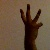
The image shows a hand gesture representing the number 6 in Indian Sign Language.